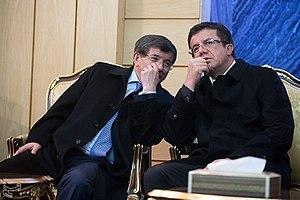
Nihat Zeybekci, né le 1ᵉʳ janvier 1961 à Pınarlar, est un homme politique turc. Il a été le ministre de l'Économie.